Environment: lab
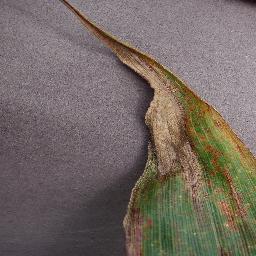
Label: northern_corn_leaf_blight